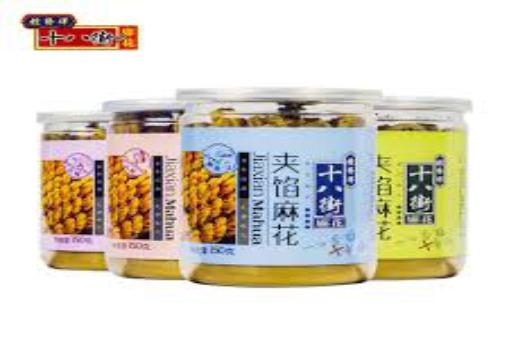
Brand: GuiFaXiangShiBaJie
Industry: Food